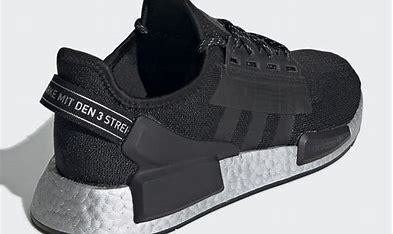
Brand: Adidas
Model: NMD_R1 V2